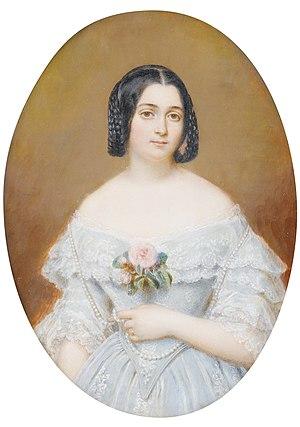
Zénaïde, Princesse de Neuchâtel et de Wagram, née Clary
La famille Clary est une famille marseillaise connue pour son alliance avec les Bonaparte sous le Premier Empire.